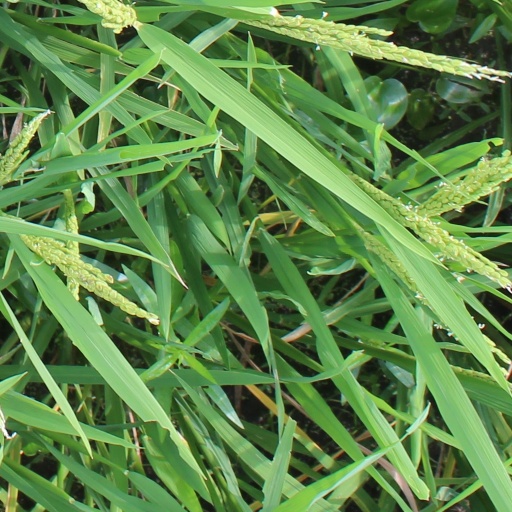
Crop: rice